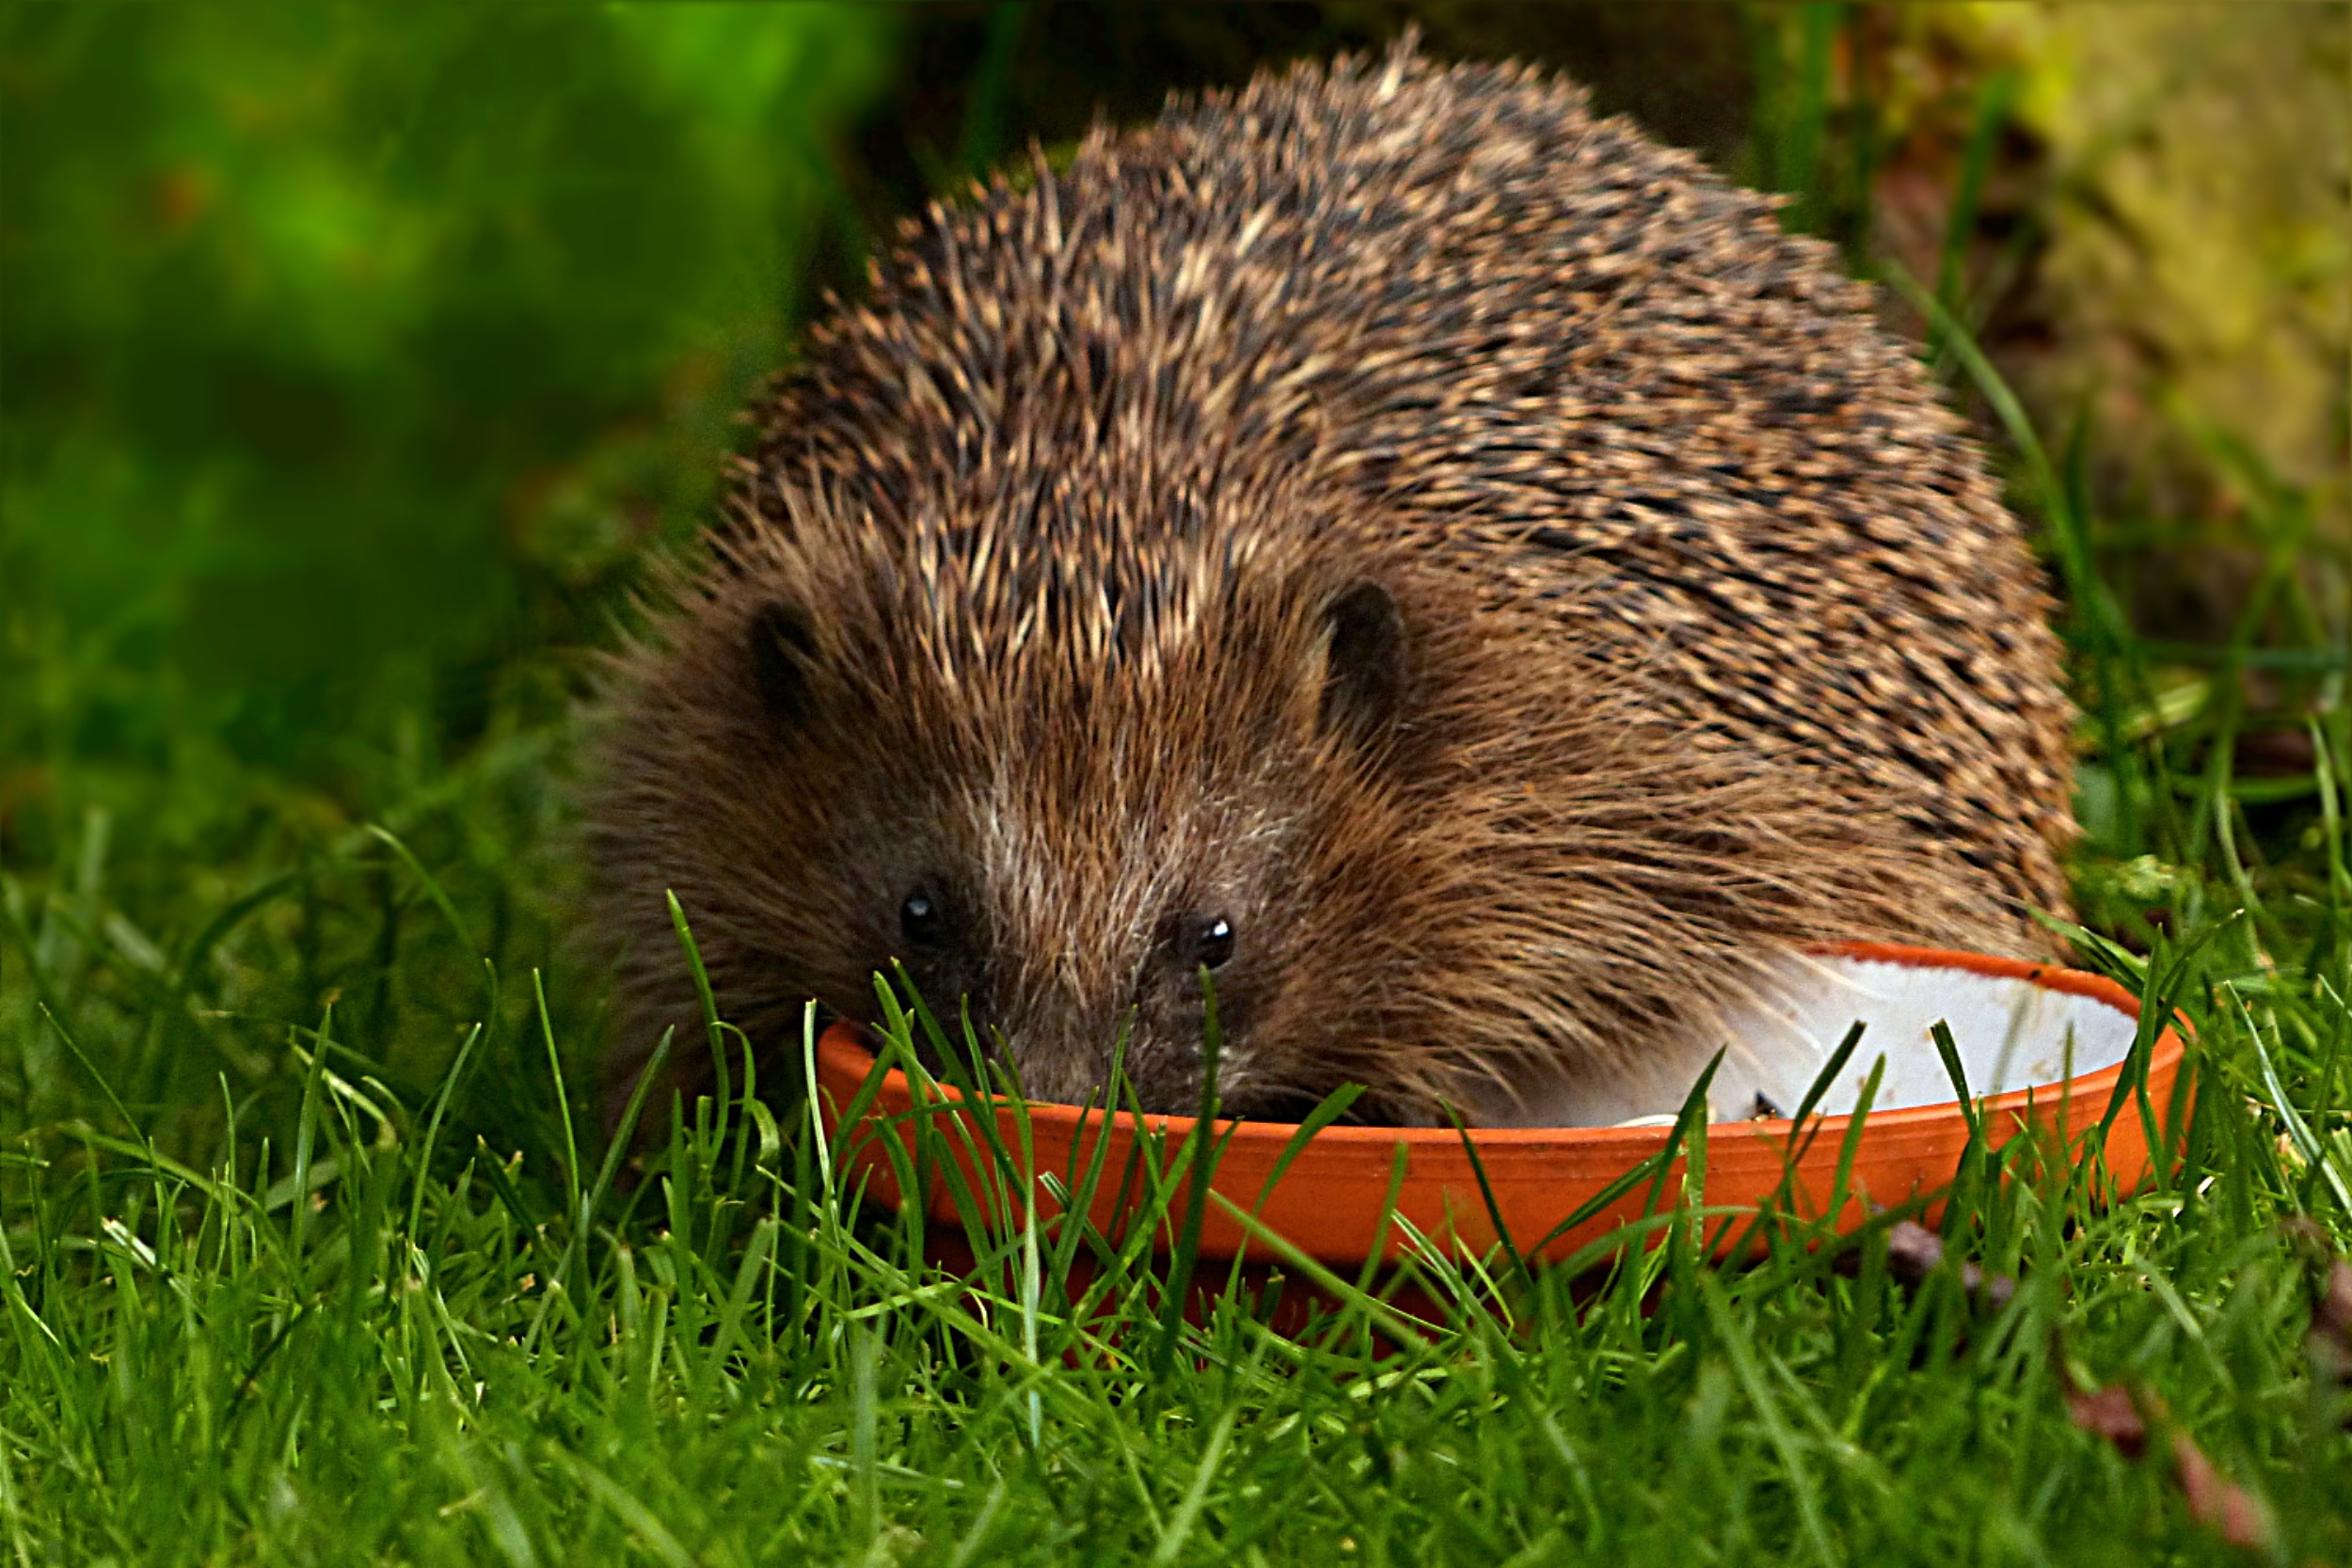
animal, wildlife, mammal, garden, close, fauna, whiskers, hedgehog, vertebrate, foraging, erinaceus, echidna, erinaceidae, domesticated hedgehog